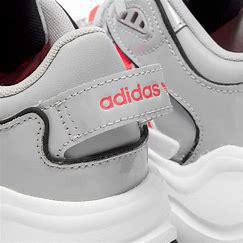
Brand: Adidas
Model: Magmur Runner